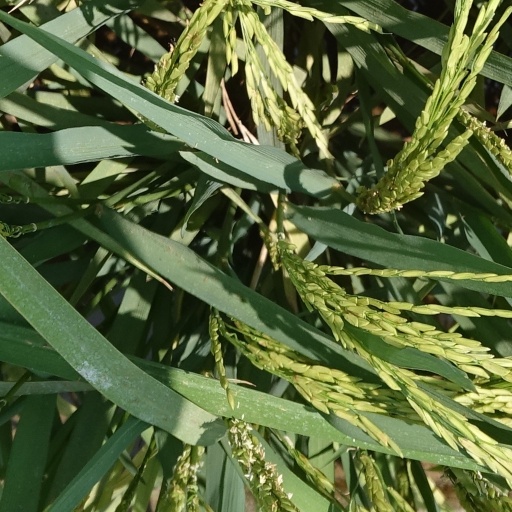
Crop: rice